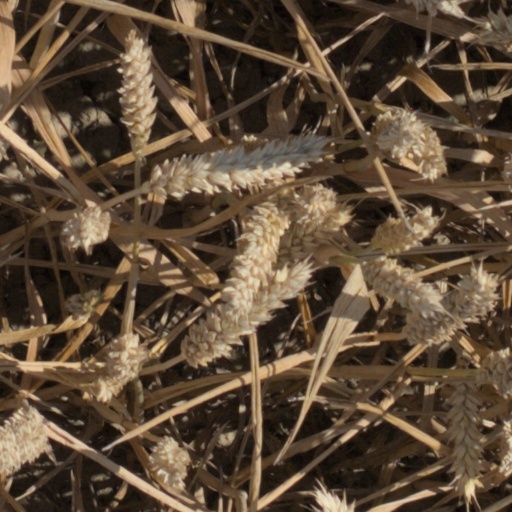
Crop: wheat